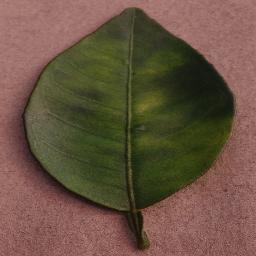
Label: Orange___Haunglongbing_(Citrus_greening)